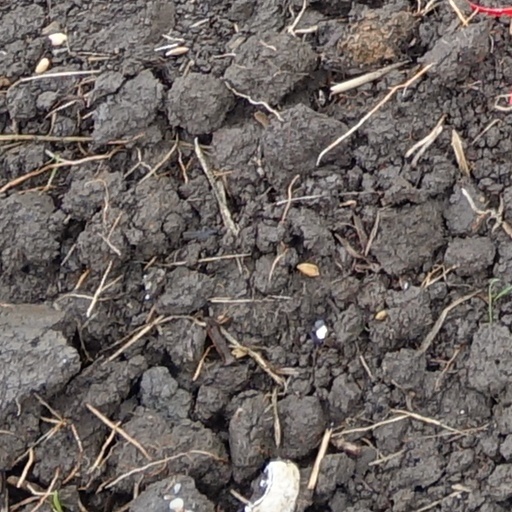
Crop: wheat